National service of thanksgiving

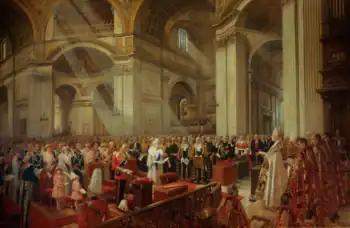
The Service of Thanksgiving for the Silver Jubilee of George V in 1935.

Victoria's Diamond Jubilee in 1897 was of a different order. Conceived by Colonial Secretary Joseph Chamberlain to be a great imperial extravaganza, the driving force behind the event was Reginald Brett (later Viscount Esher), the permanent secretary to the Office of Works. A return to St Paul's allowed for a grand procession through the capital, however it was found that the elderly queen would be unable to manage the steps of the cathedral. A proposal to manhandle the royal carriage into the church were discarded in favour of holding a short service outside the west front. The clergy, choir and important guests were arrayed on the cathedral steps, while the queen remained seated in her carriage. Despite her debility, the queen endured a lengthy carriage ride which on its return, crossed London Bridge and passed through the deprived district of Southwark.